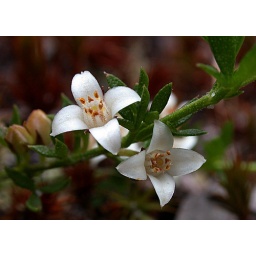
Dwarf Boronia &lt;i&gt;Boronia nana&lt;/i&gt;, a tiny plant that grows close to the ground in heathy woodland.